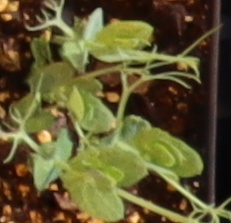
Label: Field Pea